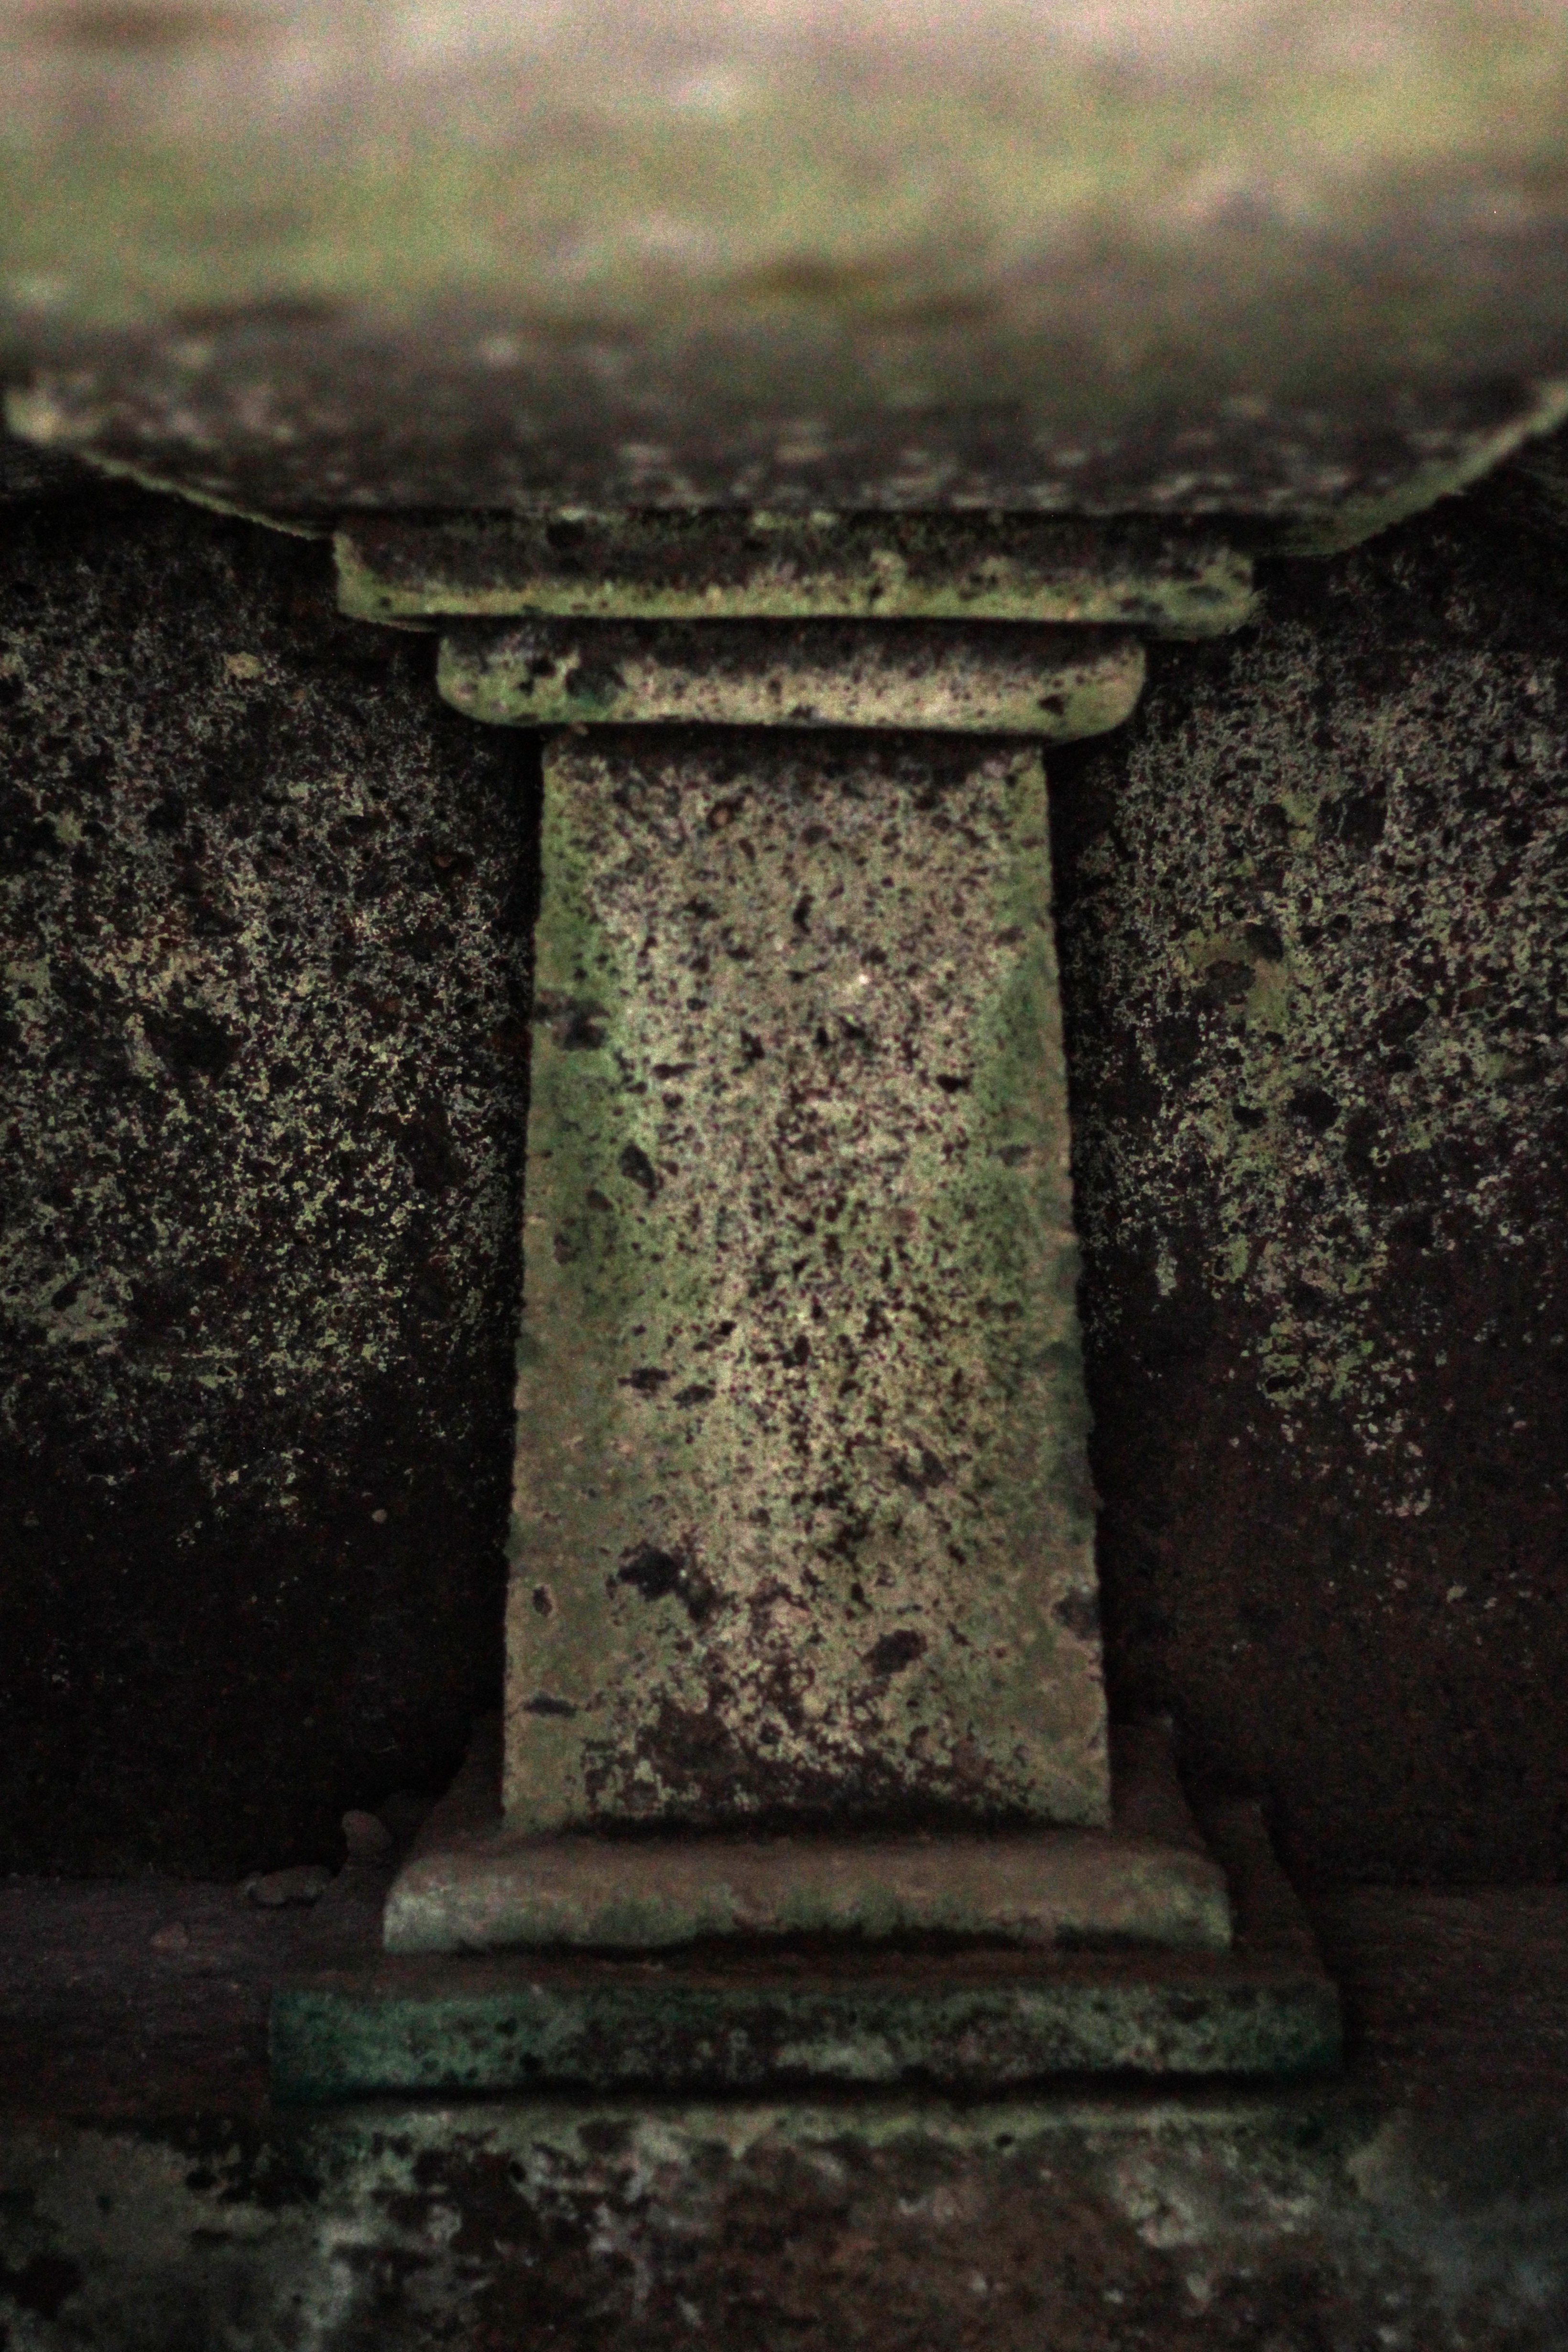
rock, structure, wood, statue, green, column, darkness, temple, ruins, ancient history